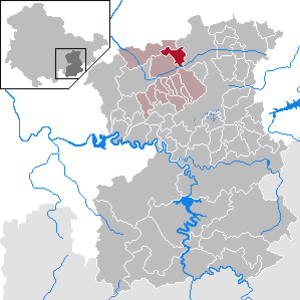
Lausnitz est une municipalité allemande du land de Thuringe, dans l'arrondissement de Saale-Orla, au centre de l'Allemagne. En 2015, sa population est de 317 habitants.